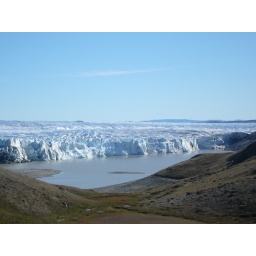
Melting water lake by Russel Glacier. Kangerlussuaq Area. Greenland.